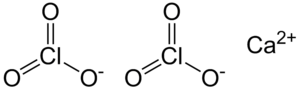
Le chlorate de calcium est un composé du calcium principalement utilisé comme désherbant.